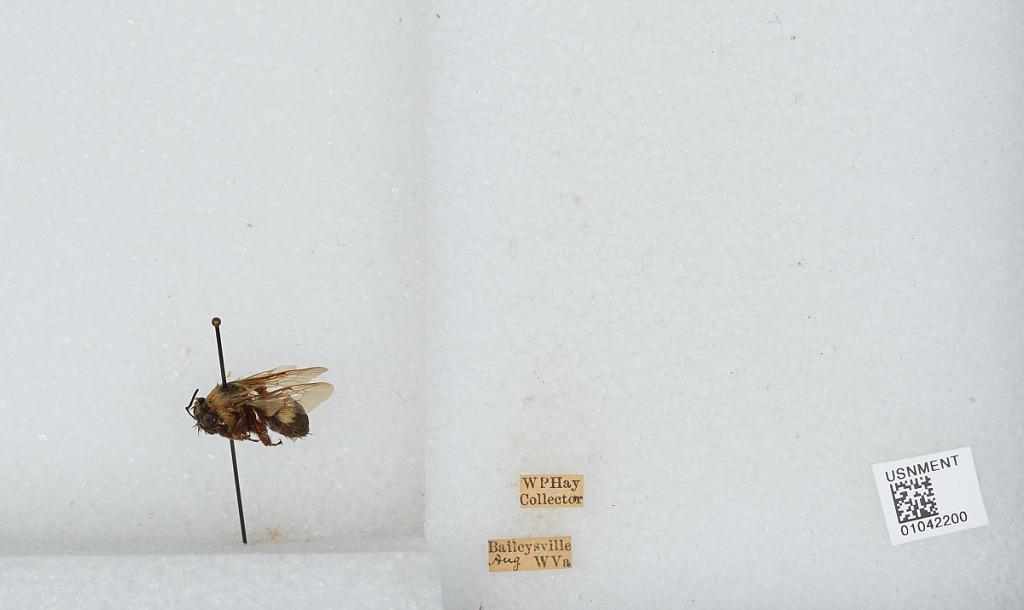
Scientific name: Bombus sp.
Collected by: W. Hay
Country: United States
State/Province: West Virginia
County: Wyoming
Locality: Baileysville
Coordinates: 37.5892, -81.6792